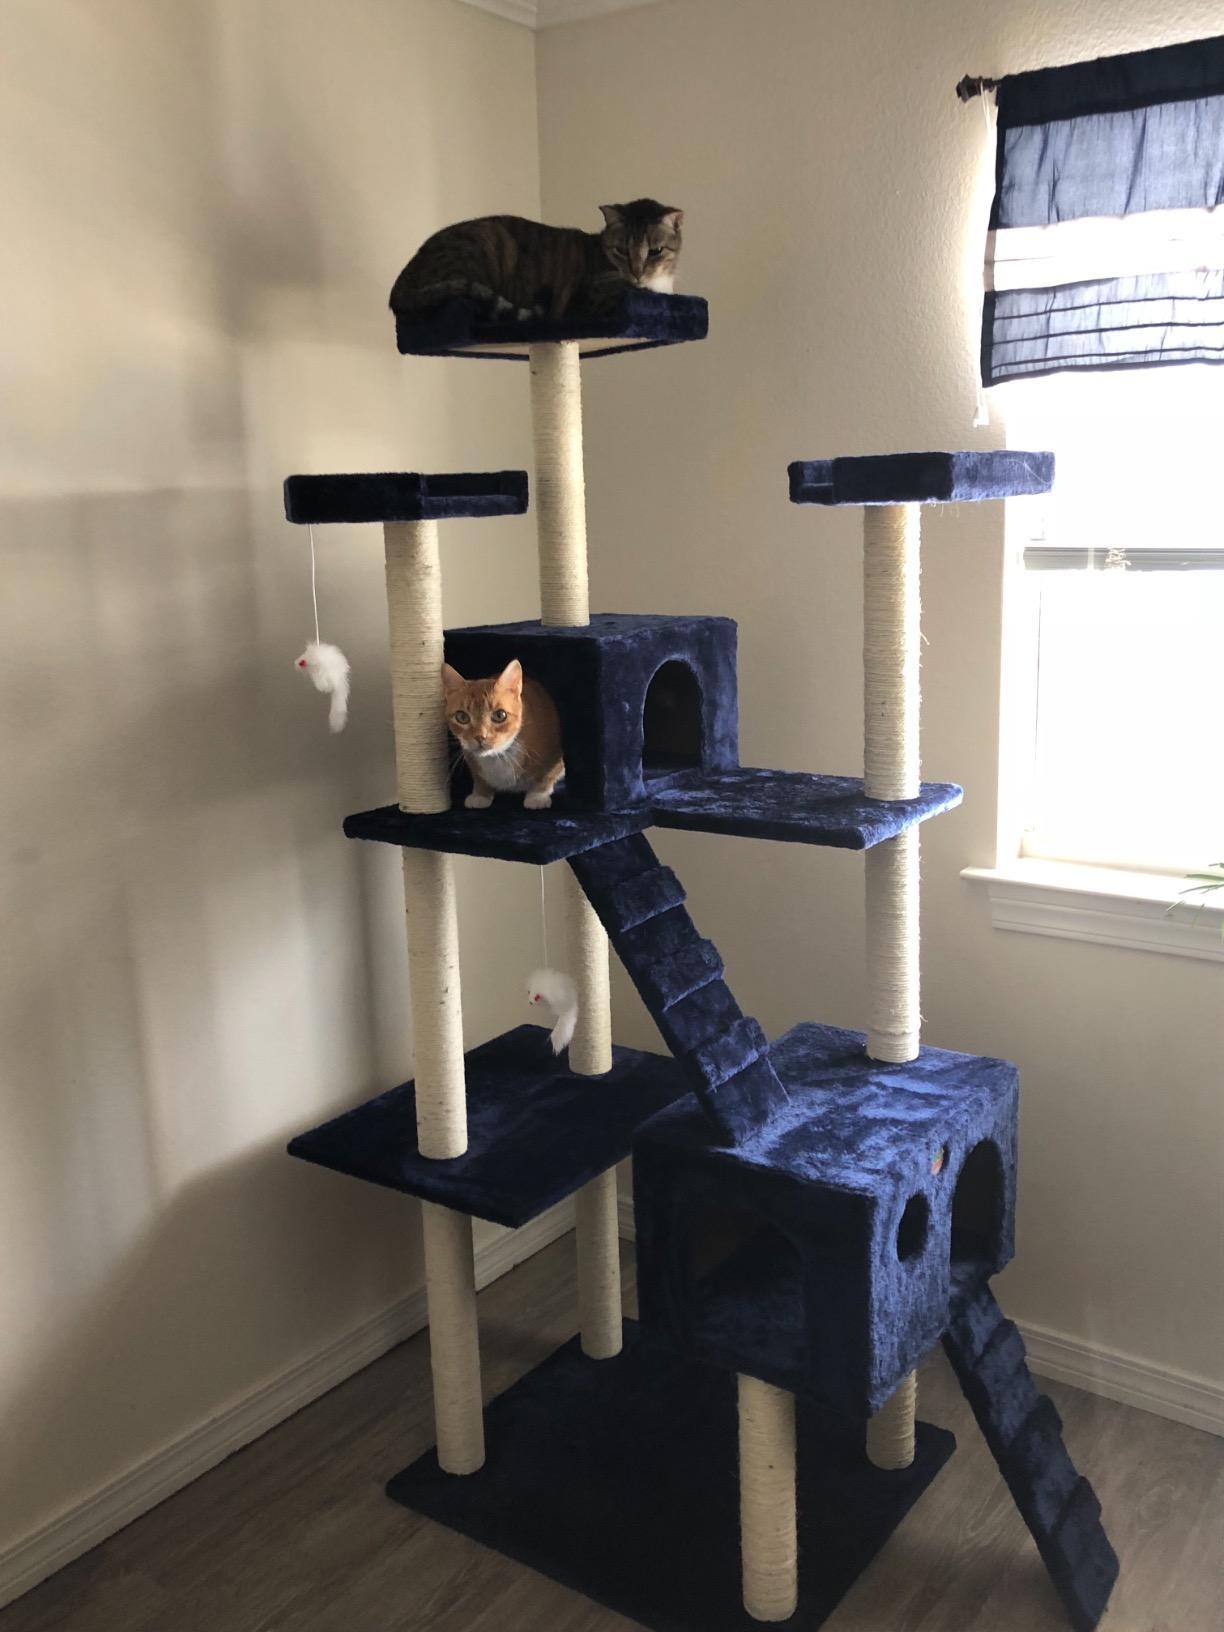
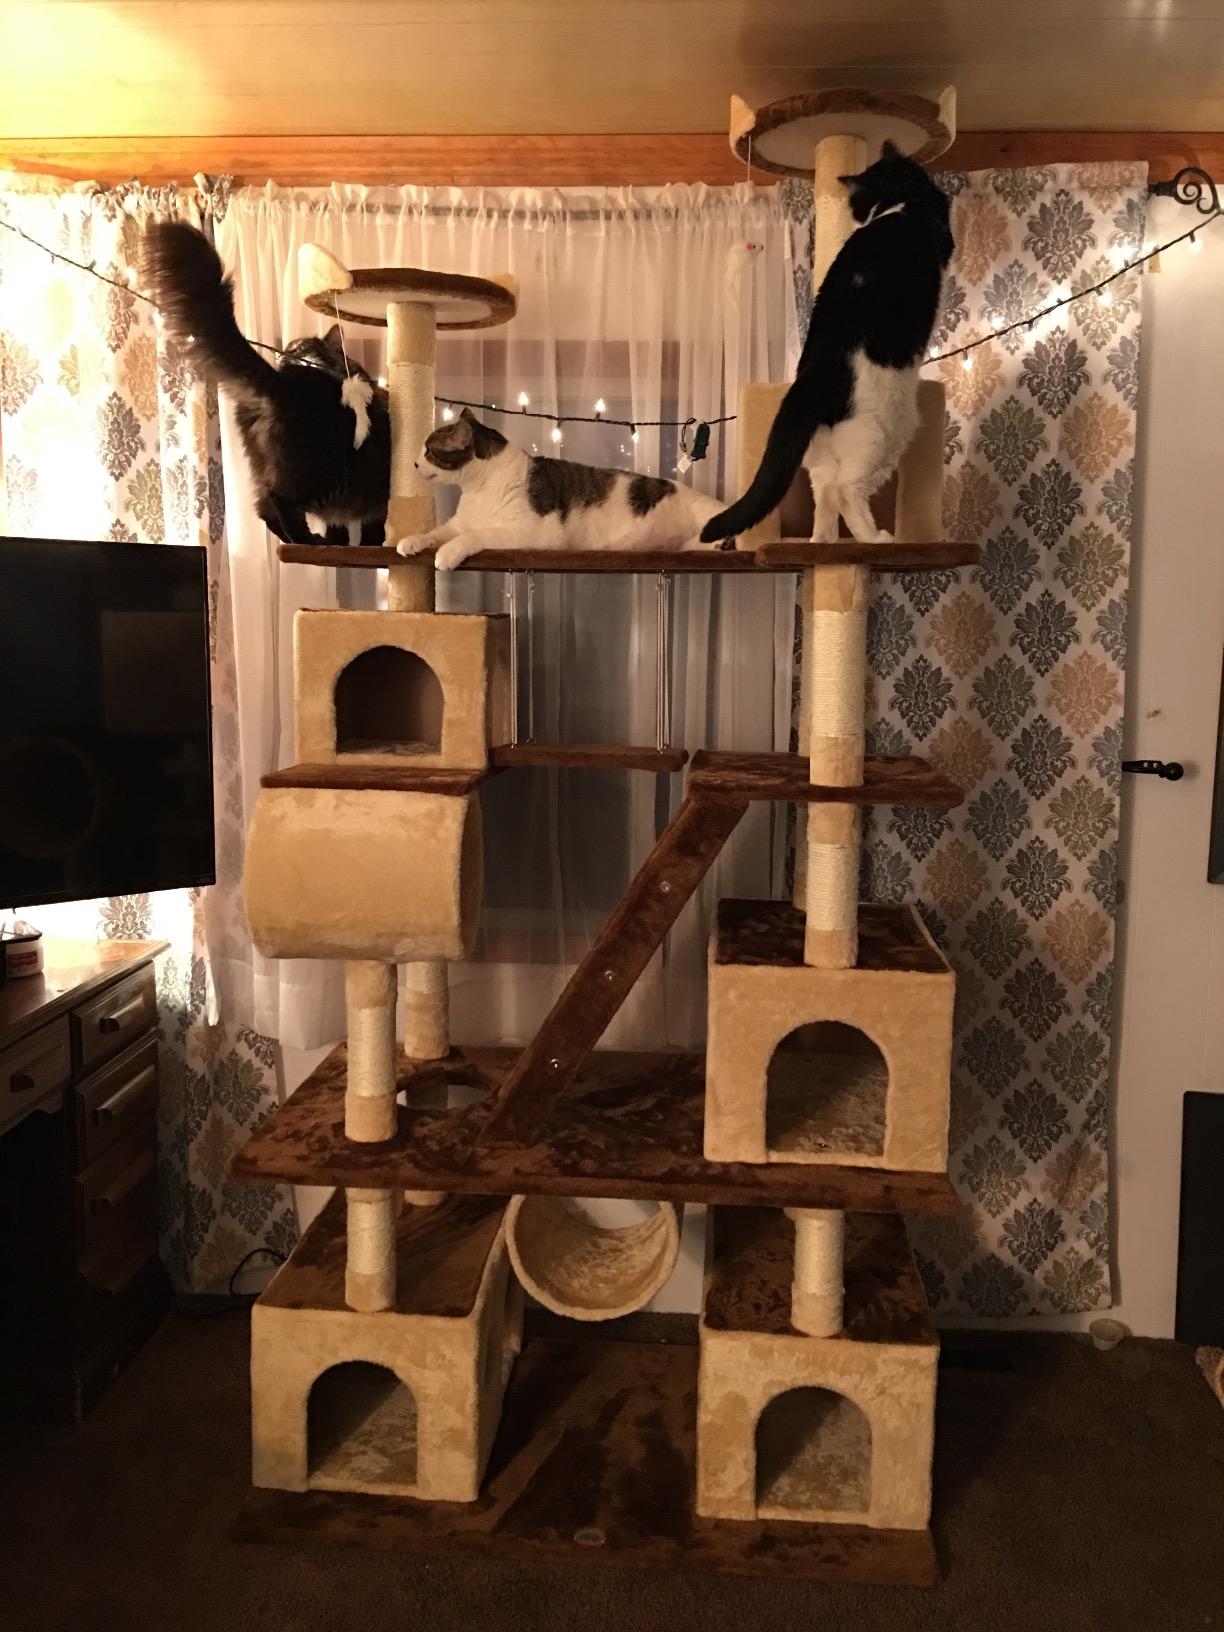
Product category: items_cat tree
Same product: no